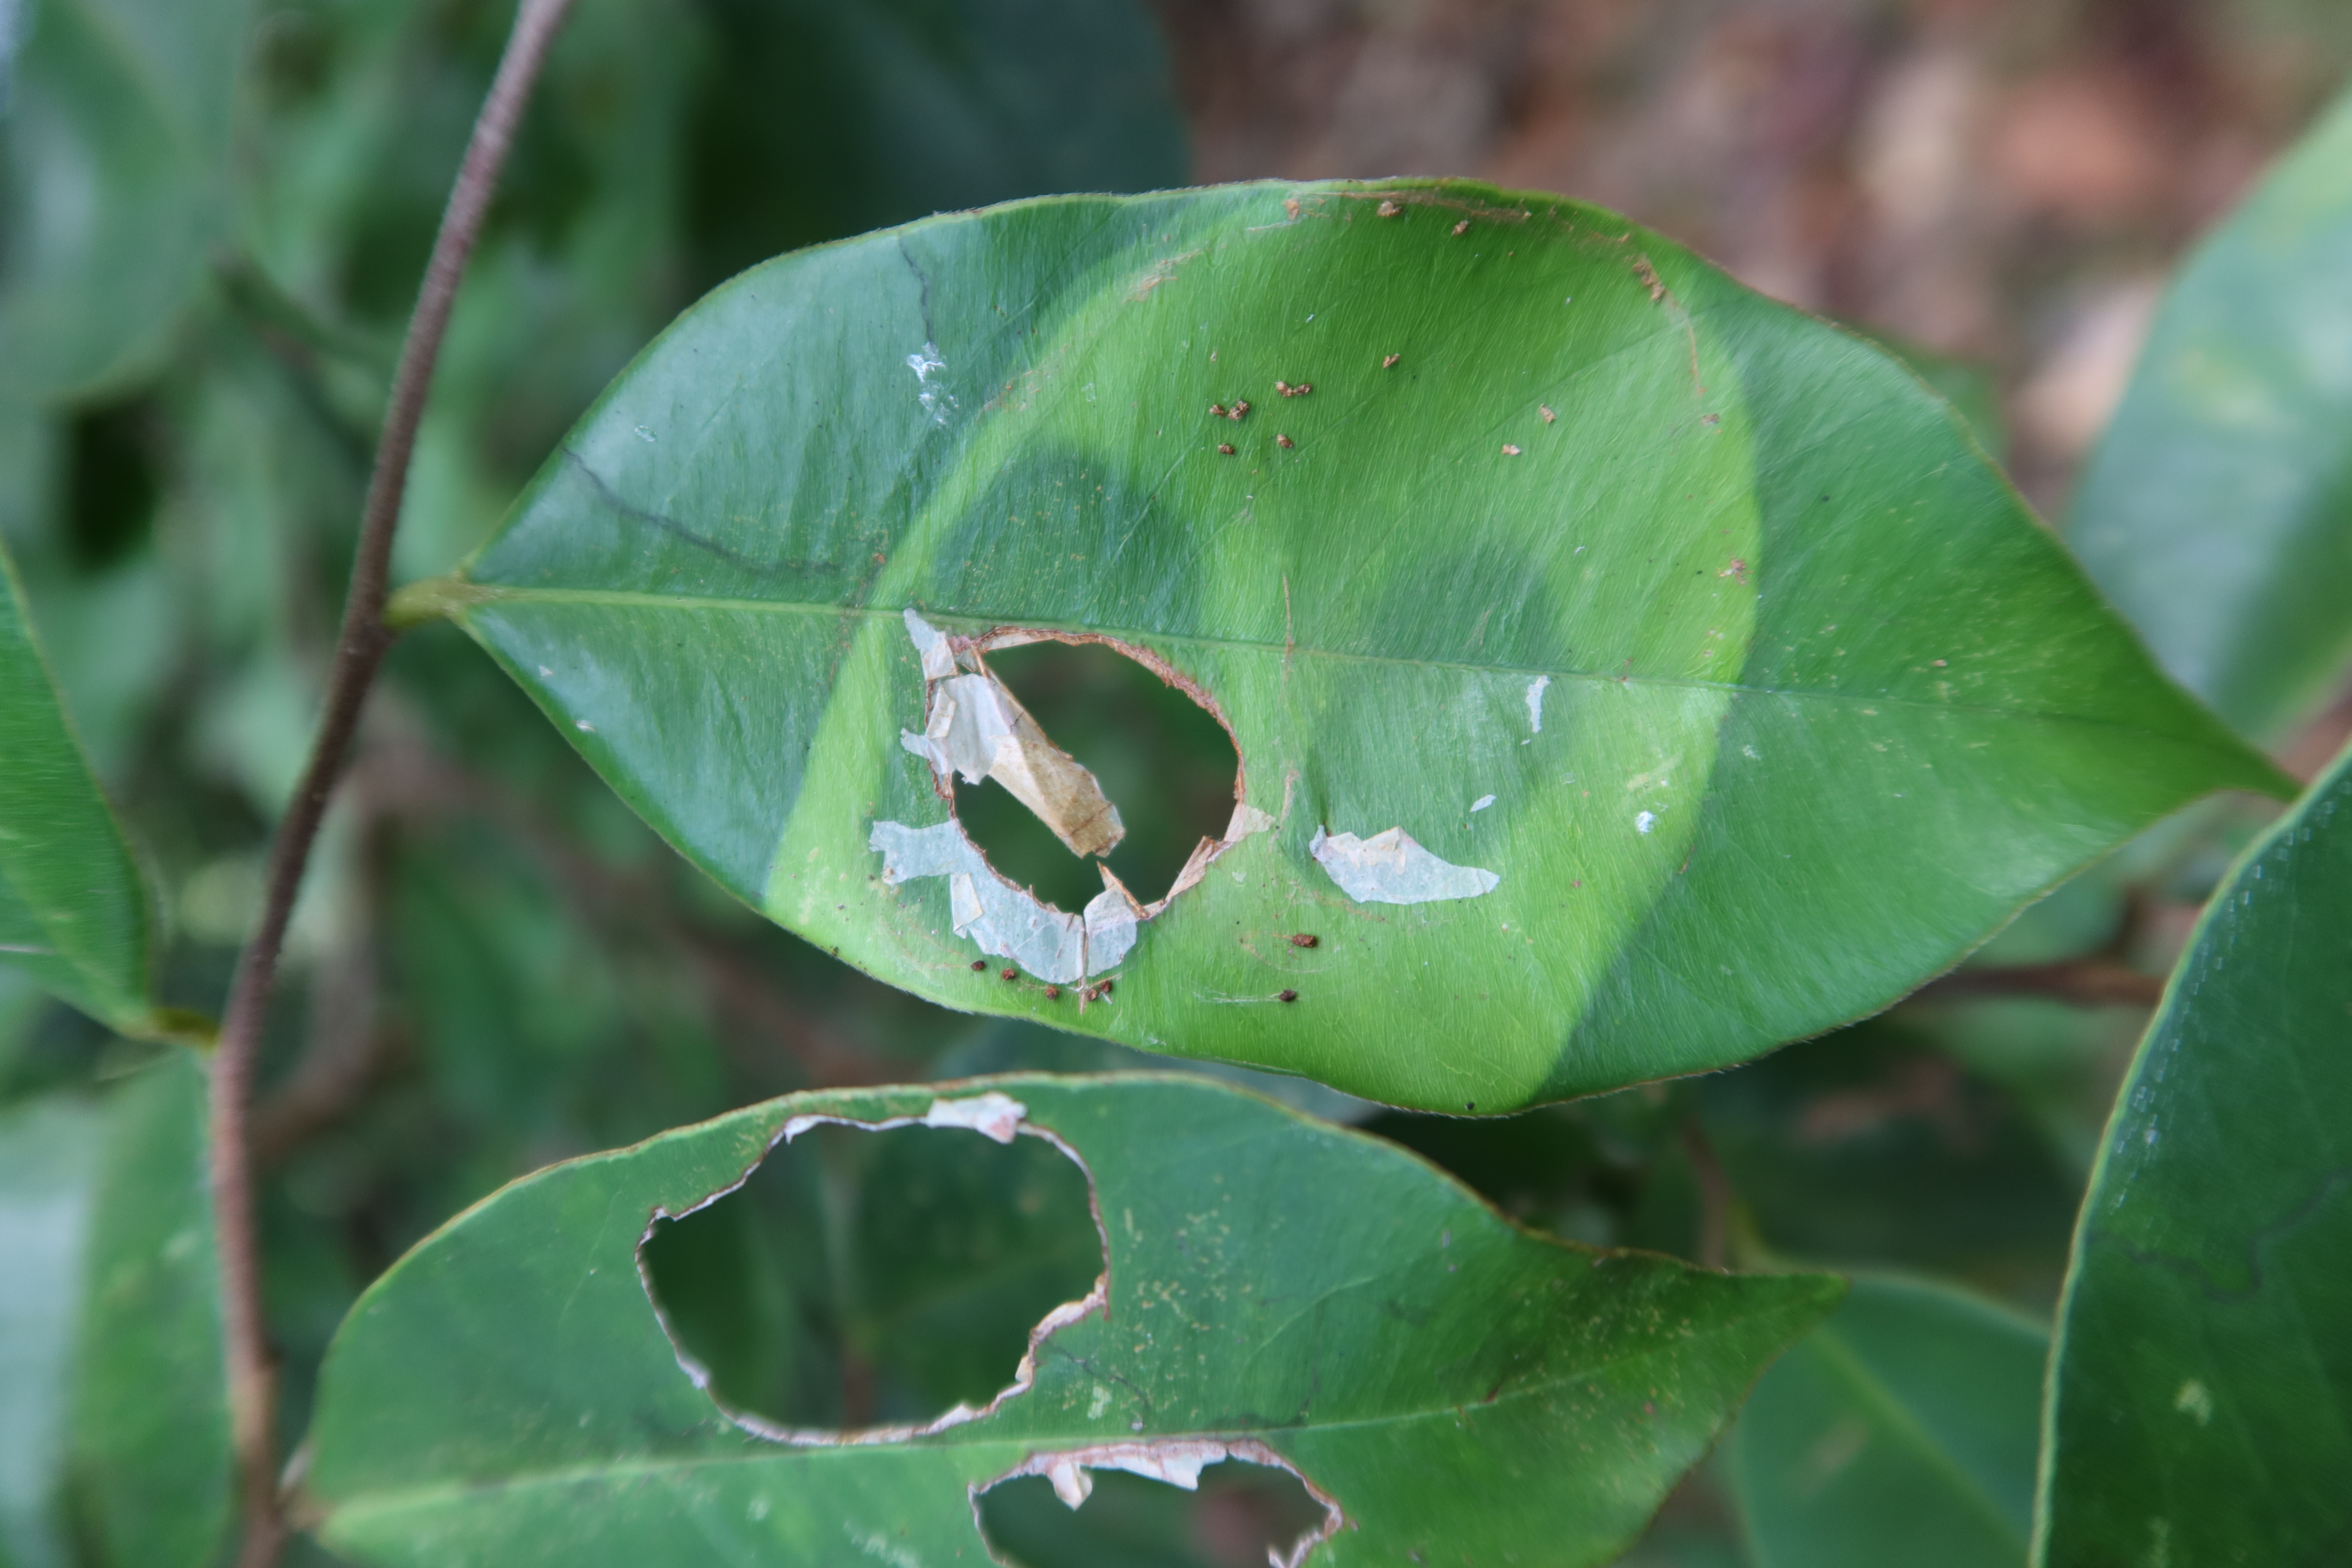
Label: Translucent lesion